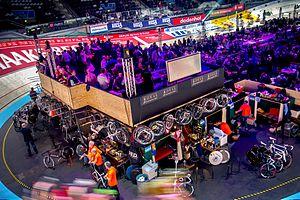
Les courses de six jours sont des compétitions de cyclisme sur piste, composées d'un programme mêlant des épreuves cyclistes et des divertissements. Diverses compétitions mettent aux prises des équipes de deux coureurs pendant six jours, notamment la course à l'américaine, qui reste la compétition principale des Six Jours. L'objectif de la compétition est de parcourir la plus grande distance lors des différentes manches de l'américaine, mais des épreuves annexes comme l'élimination ou la course aux points sont effectuées pour attribuer des points aux équipes.